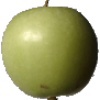
Label: apple_granny_smith